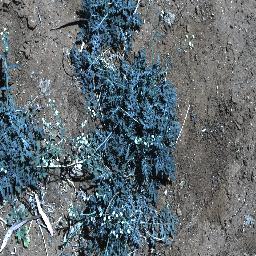
Label: parthenium